Felix Peiser

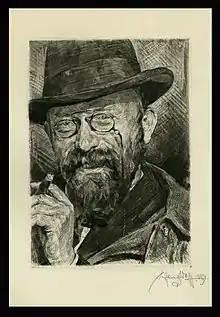
Felix Peiser (1919)

Felix Ernst Peiser (27 July 1862, in Berlin – 24 April 1921) was a German Assyriologist and specialist in Semitic languages.